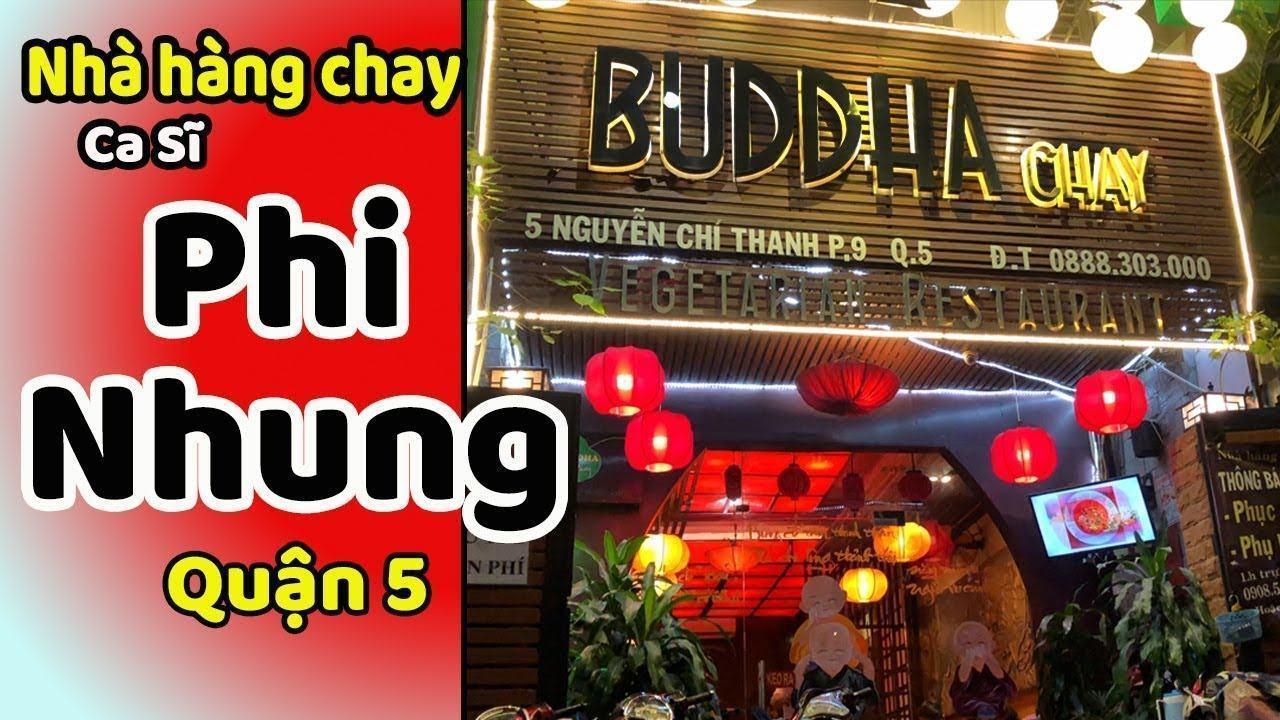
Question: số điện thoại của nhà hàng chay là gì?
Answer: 0888303000